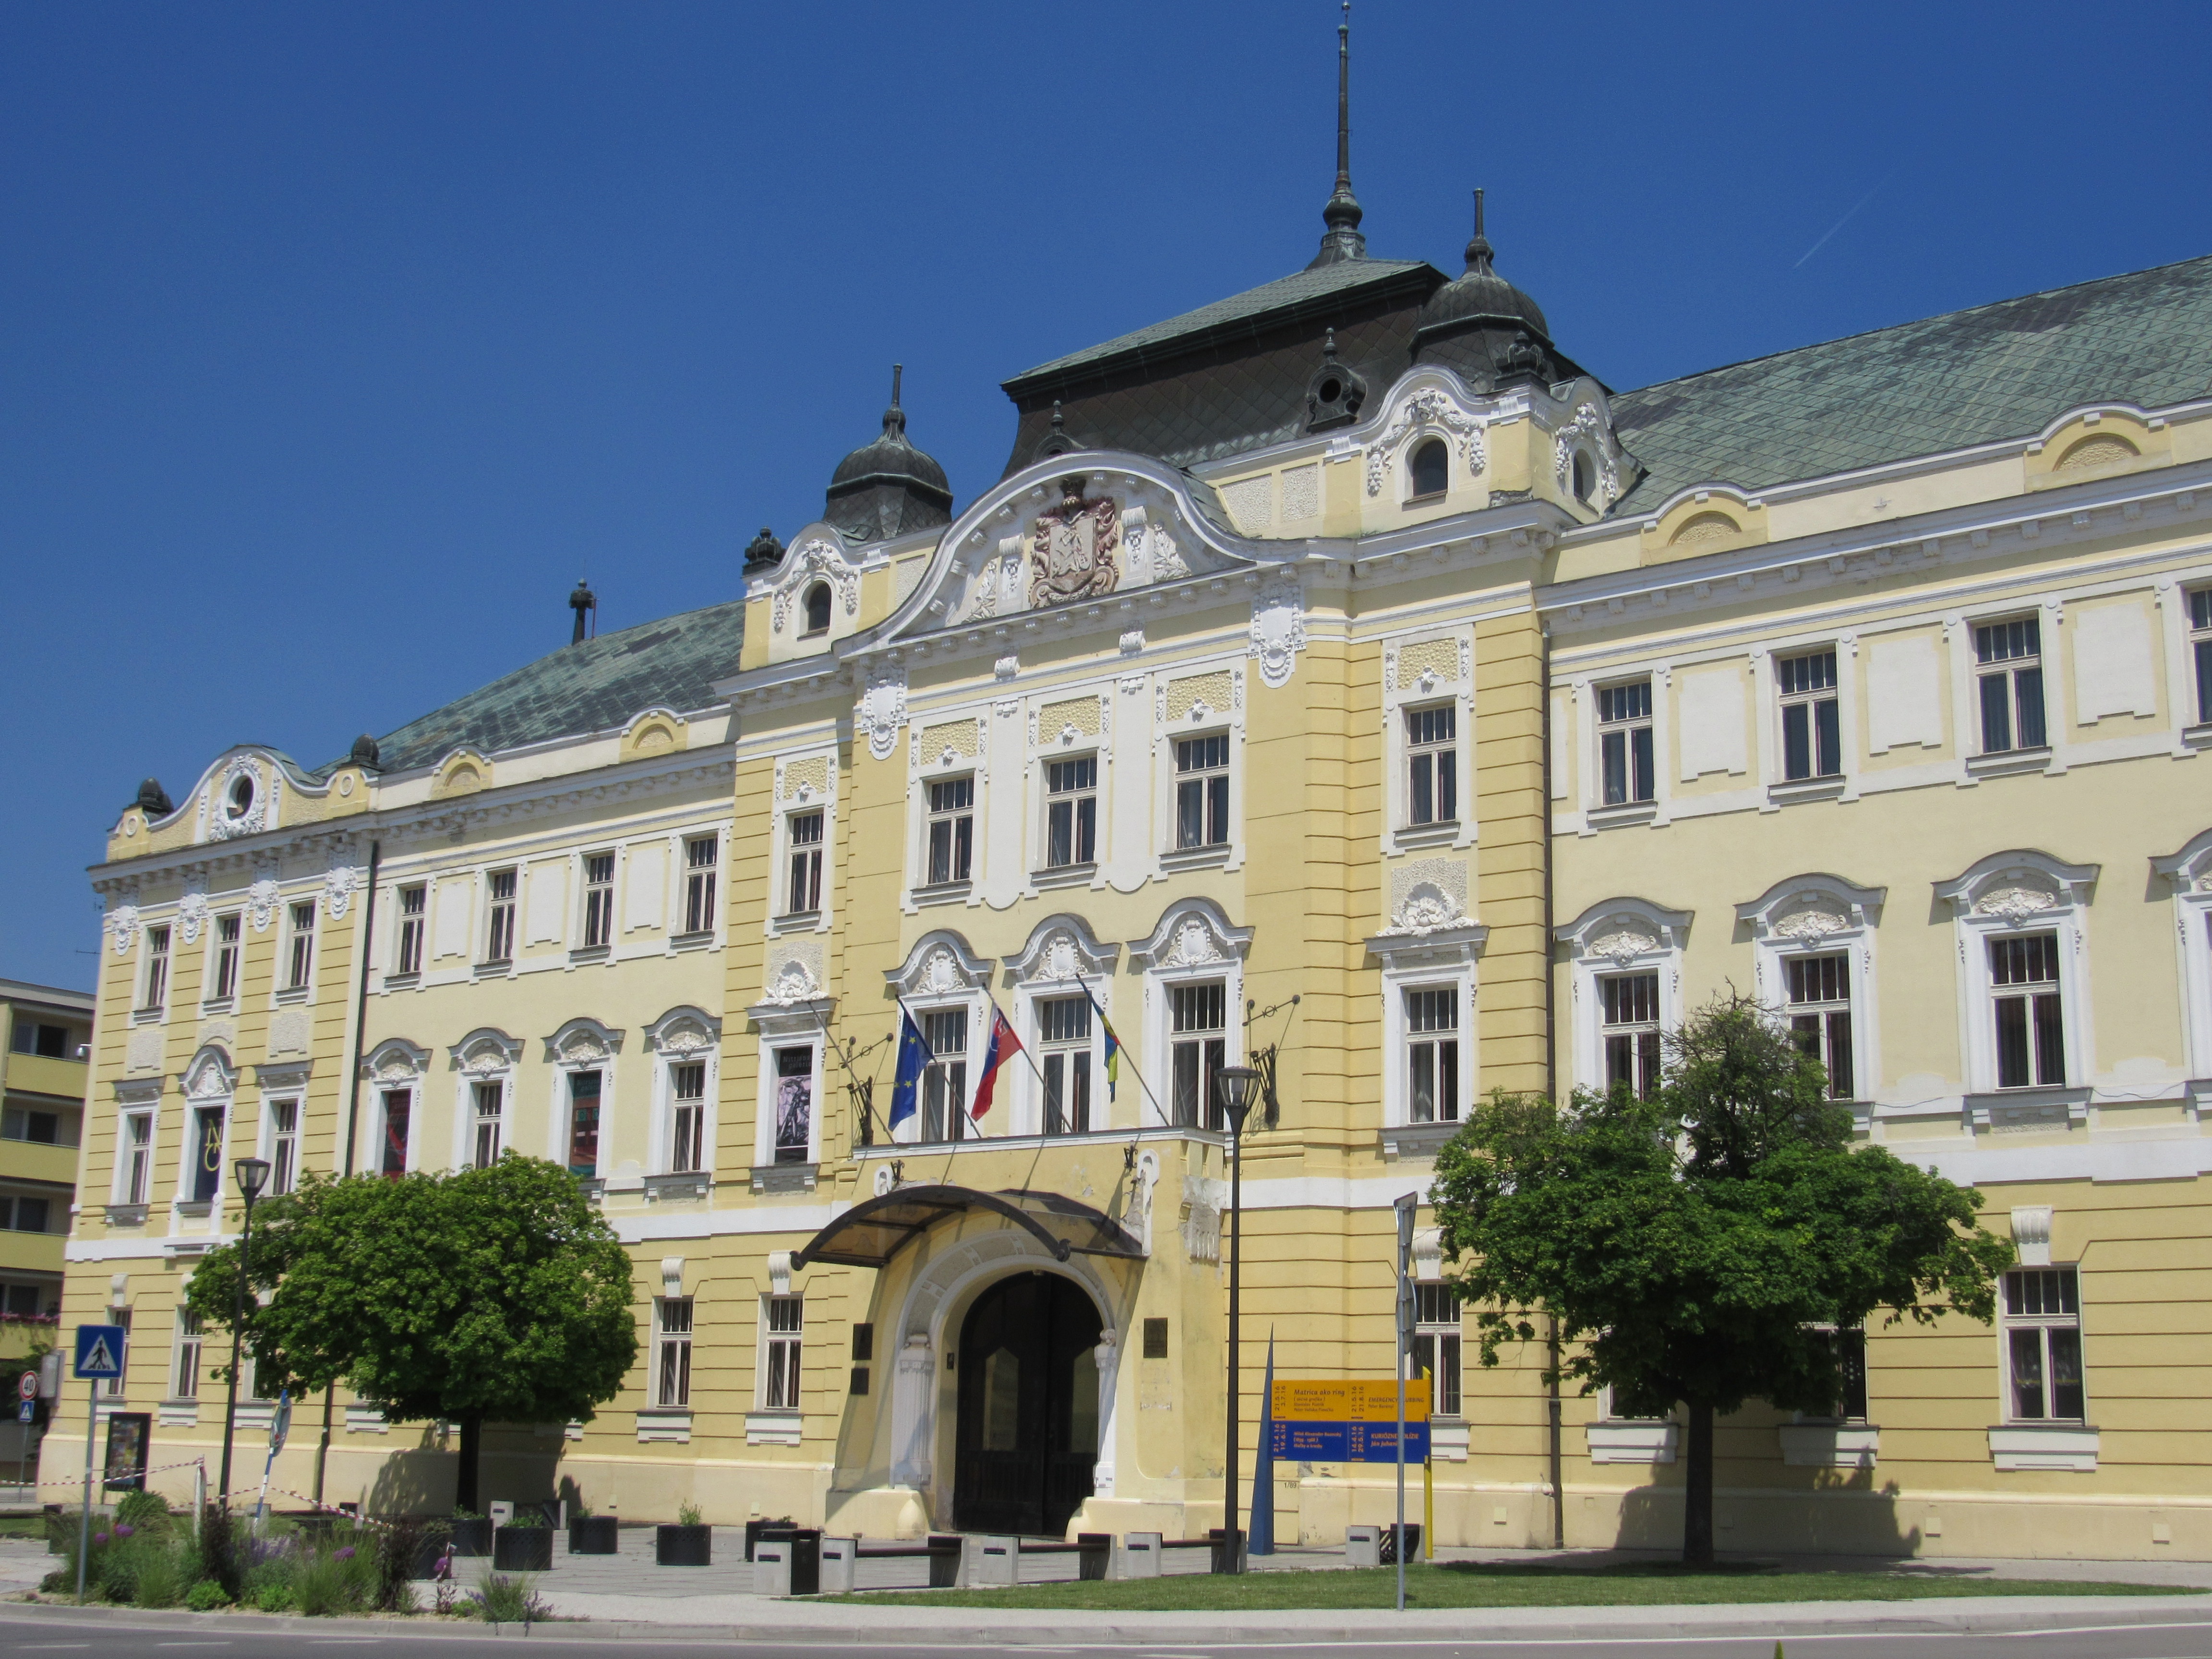
architecture, town, building, chateau, palace, plaza, landmark, facade, church, monastery, synagogue, town square, estate, courthouse, neighbourhood, slovakia, stately home, classical architecture, nitrify